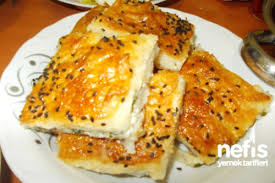
Yemek: borek